Whiplash (decorative art)

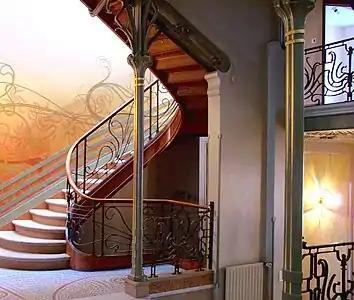
Whiplash designs in the interior of the Hôtel Tassel in Brussels by Victor Horta (1893)

The whiplash or whiplash line is a motif of decorative art and design that was particularly popular in Art Nouveau. It is an asymmetrical, sinuous line, often in an ornamental S-curve, usually inspired by natural forms such as plants and flowers, which suggests dynamism and movement. It took its name from a woven fabric panel "Cyclamen", by the German artist Hermann Obrist (1895) which depicted the stems and roots of the cyclamen plant, which critics dubbed "" ('whiplash'). The panel was later reproduced by the textile workshop of the Darmstadt Artists Colony.